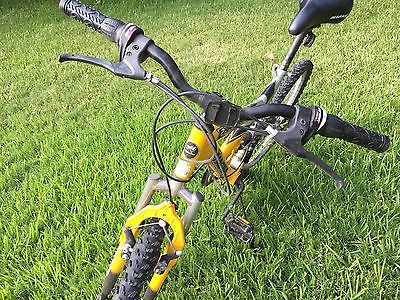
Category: bicycle